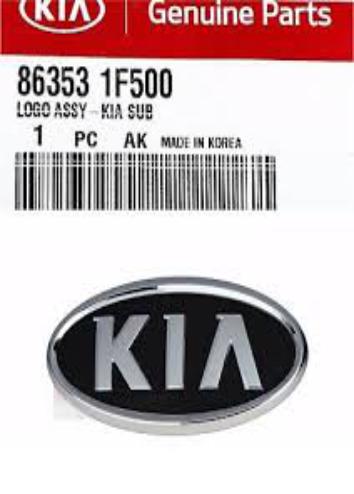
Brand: kia da
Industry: Transportation